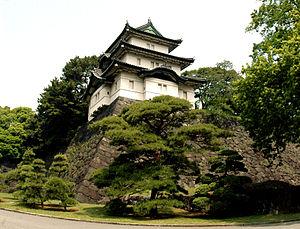
Le château d’Edo, également appelé « château de Chiyoda », est un château sur terrain plat construit en 1457 par Ōta Dōkan. Il fait aujourd'hui partie du palais impérial de Tokyo et se trouve dans l’arrondissement spécial de Chiyoda, à Tokyo, ville alors désignée sous le nom d'Edo, dans le district de Toshima, dans la province de Musashi. C’est ici que Tokugawa Ieyasu a établi le shogunat Tokugawa. C'était la résidence du shogun et l'emplacement du shogunat, et il servit également de capitale militaire pendant la période Edo de l'histoire japonaise. Après la démission du shogun Tokugawa Yoshinobu et la restauration de Meiji, il devint le palais impérial de Tokyo. Quelques douves, murs et remparts du château original subsistent encore de nos jours. Cependant, les terrains étaient bien plus étendus pendant la période Edo, avec la gare de Tokyo et la section Marunouchi de la ville situées à l’intérieur de la limite qu’est le fossé le plus extérieur. Il comprend également le parc Kitanomaru, le Nippon Budokan et d’autres monuments environnants.